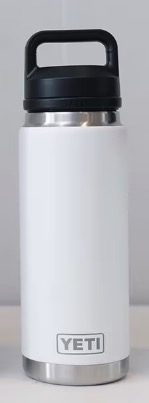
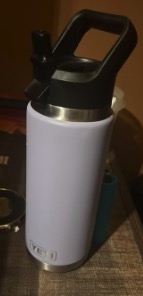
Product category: misc
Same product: yes